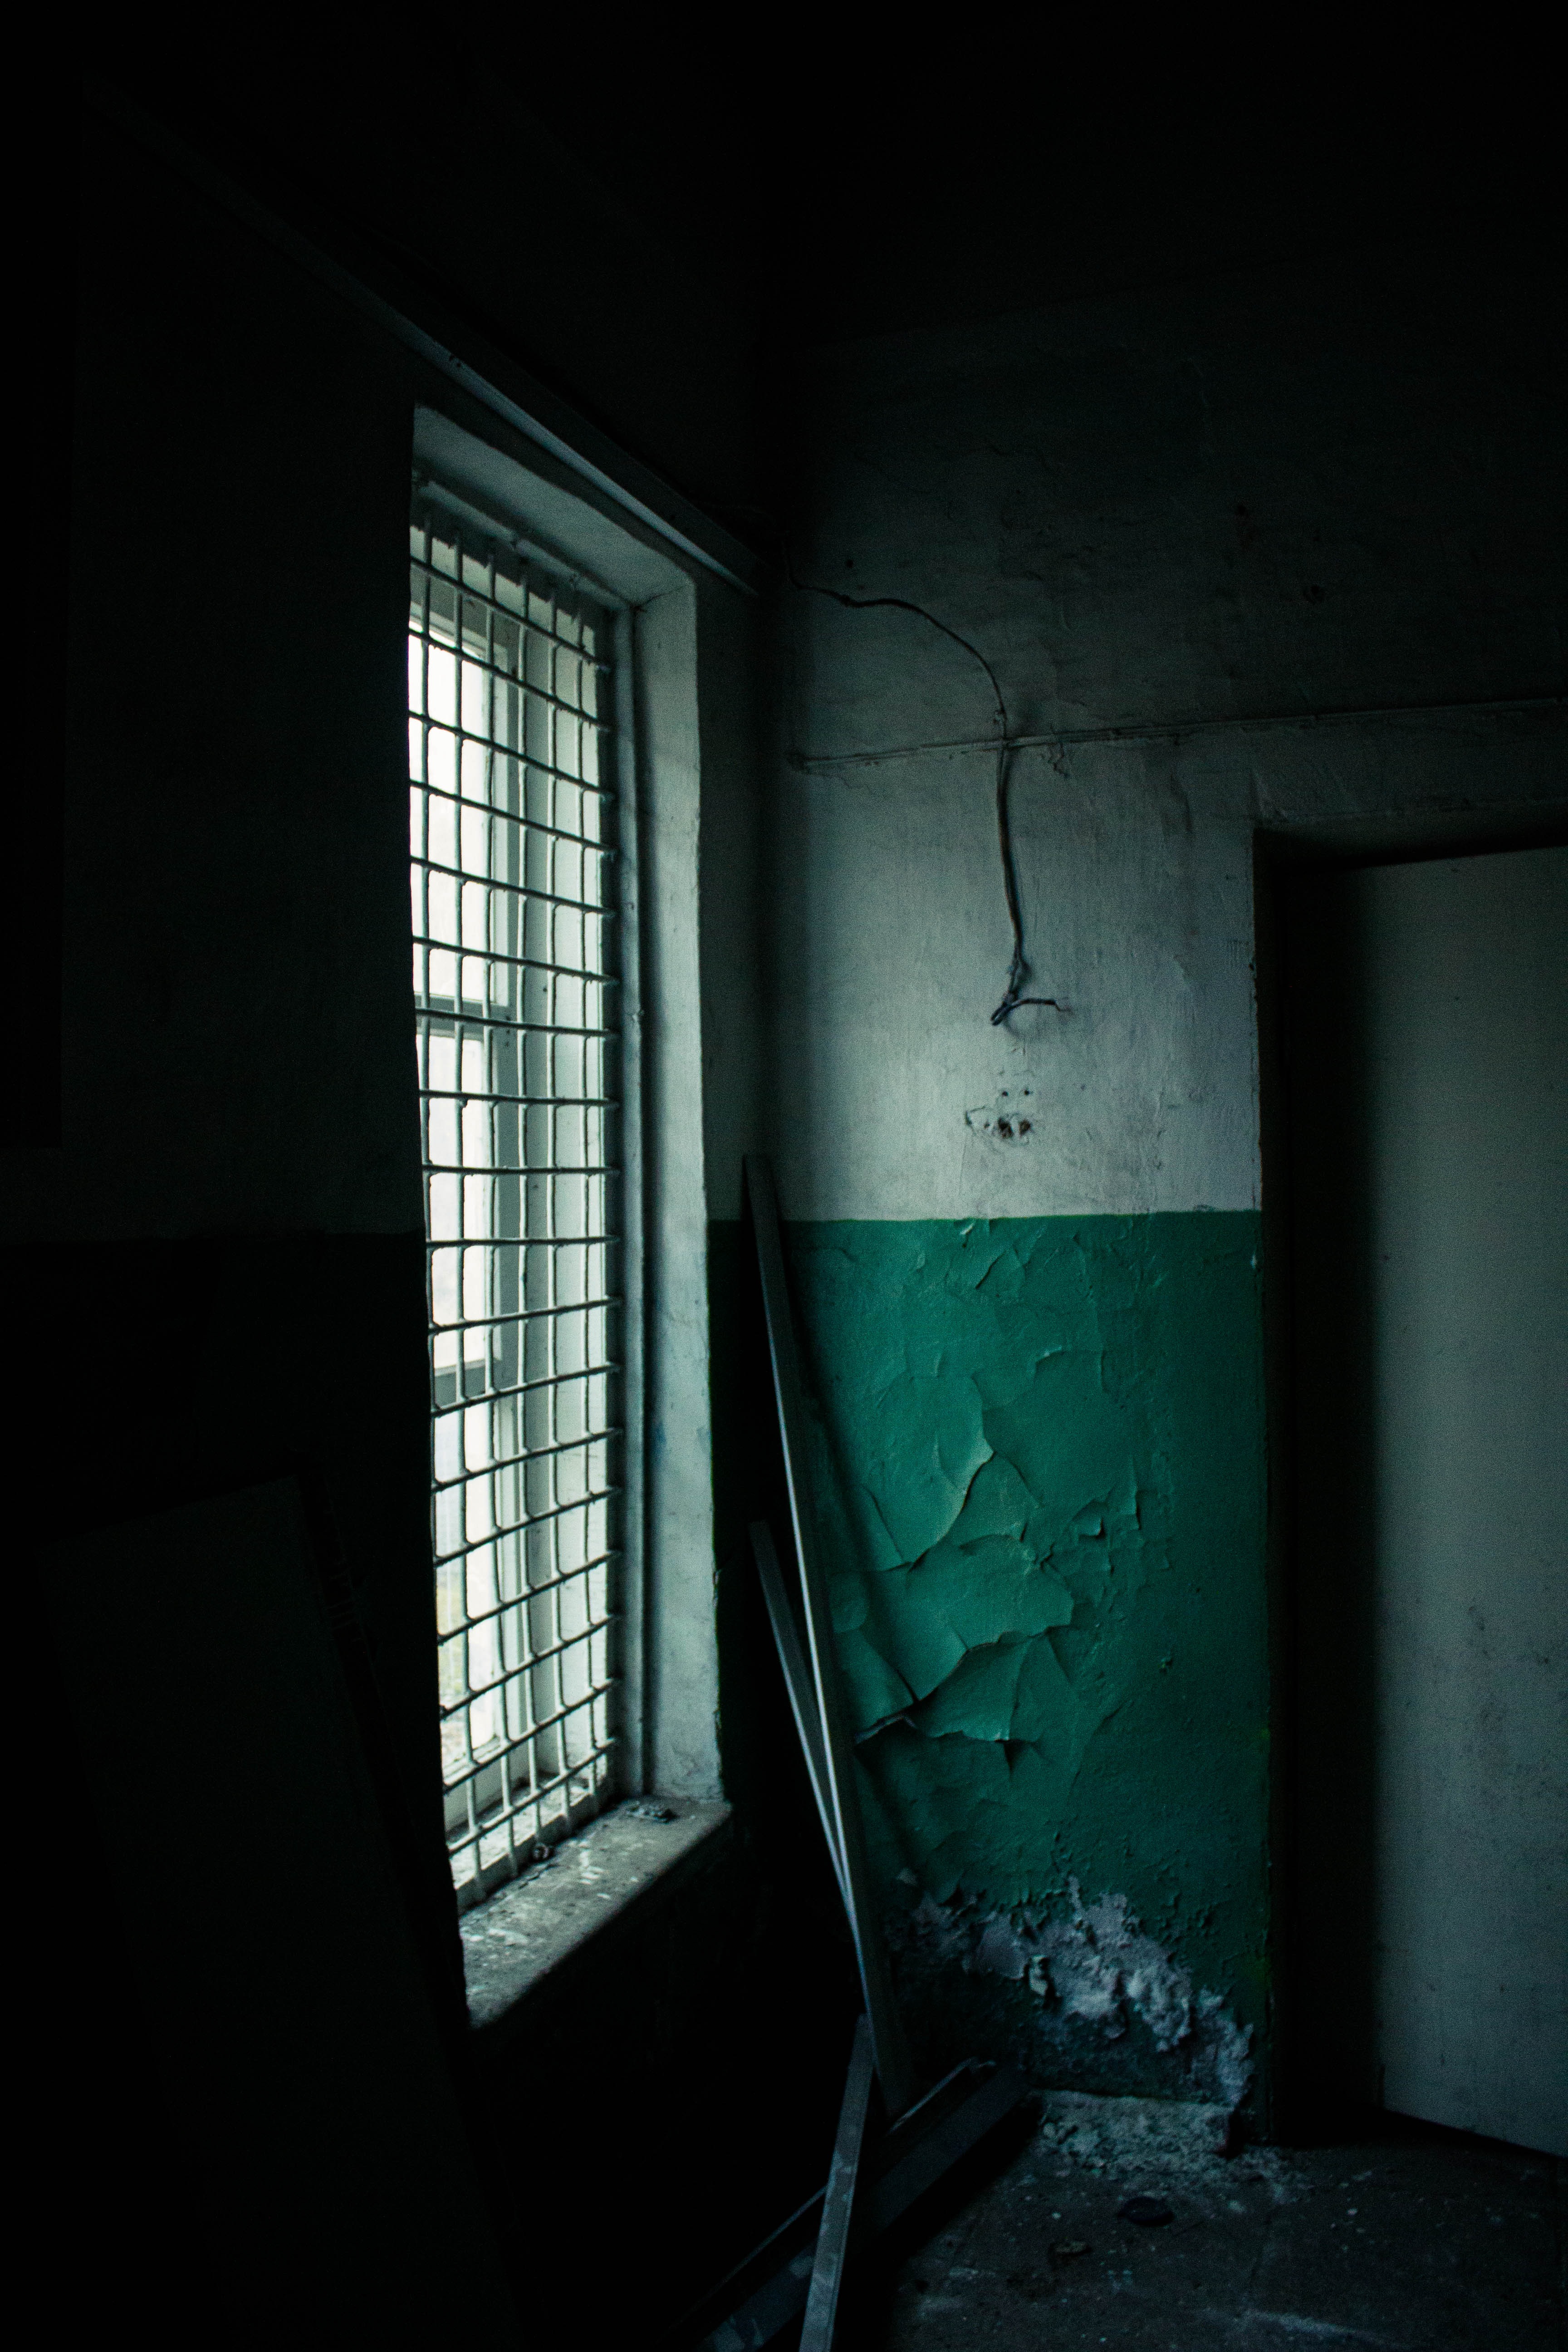
light, architecture, white, night, house, window, glass, building, wall, green, color, shadow, paint, darkness, blue, black, room, monochrome, lighting, grille, interior design, corridor, shape